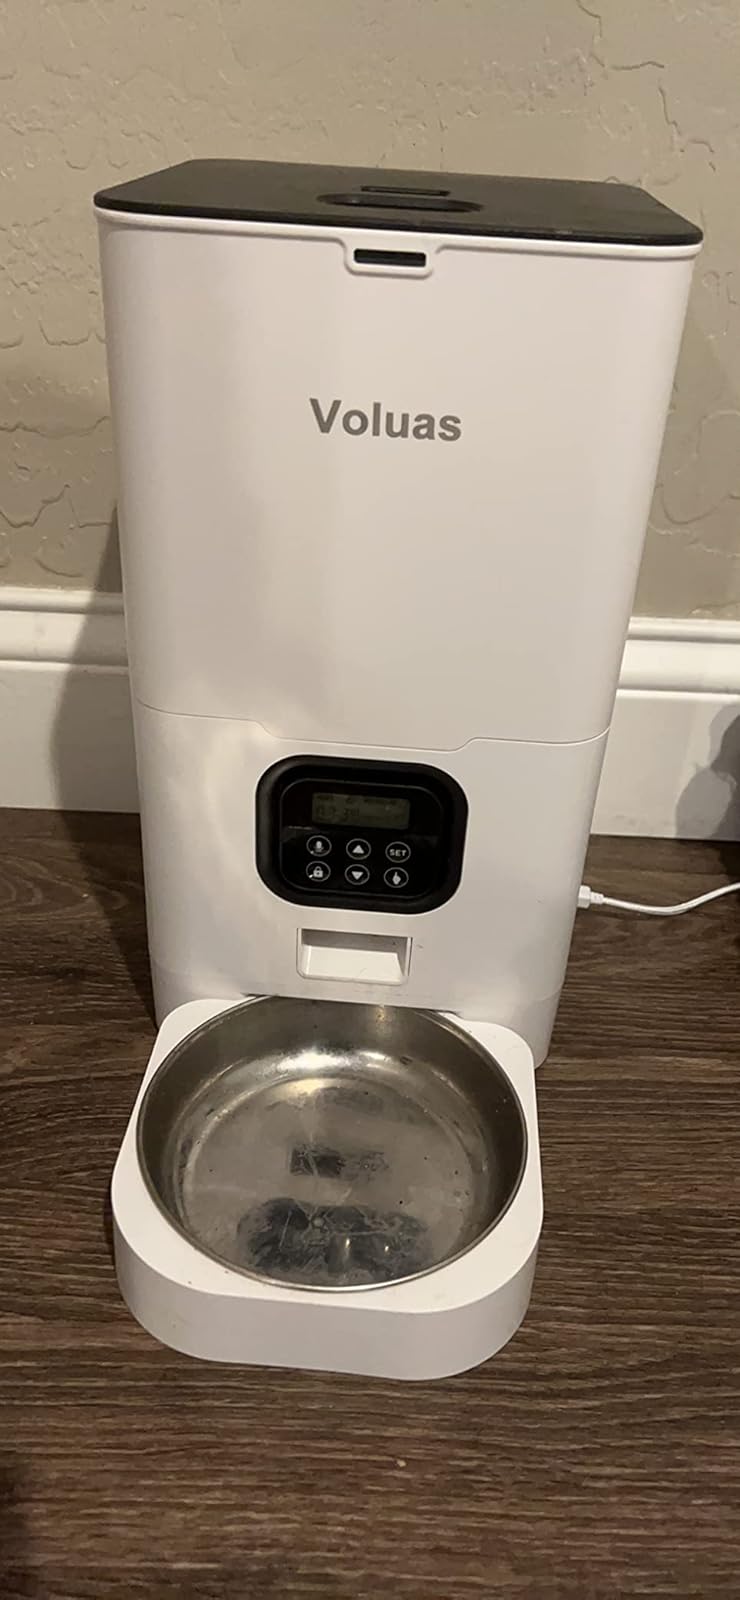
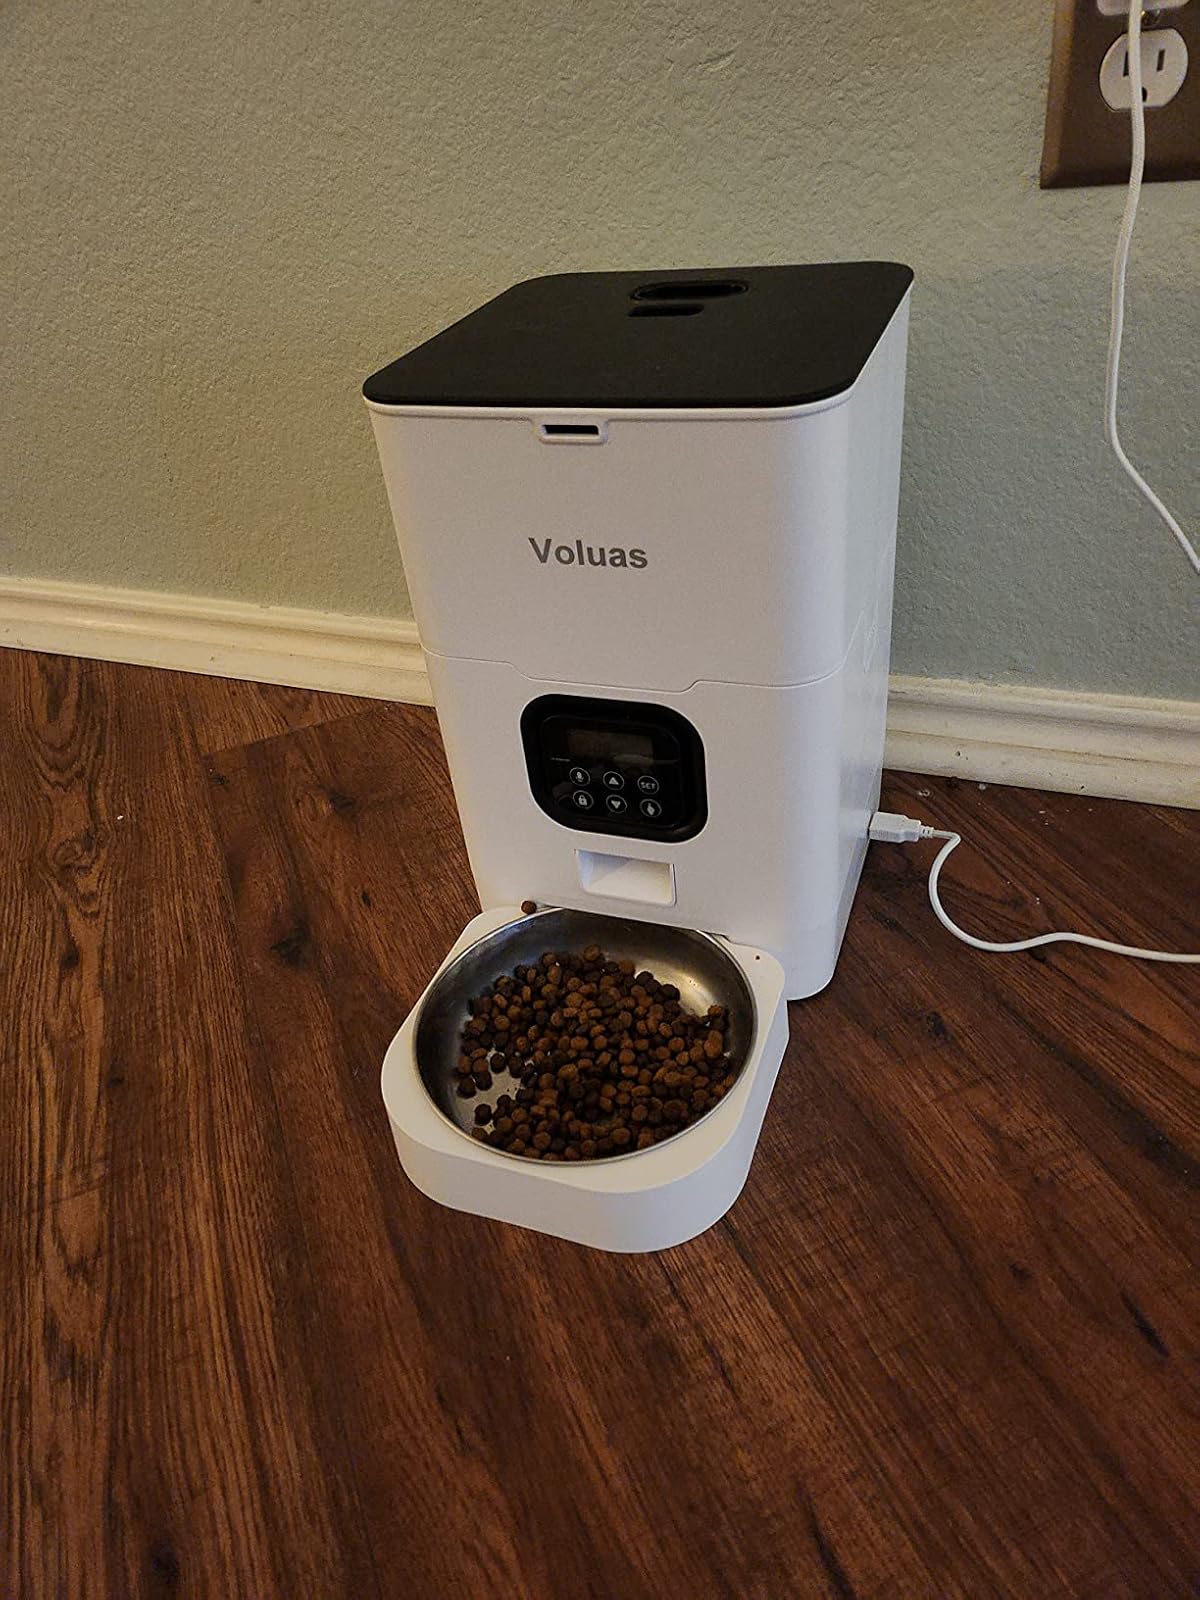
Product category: items_feeder
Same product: yes